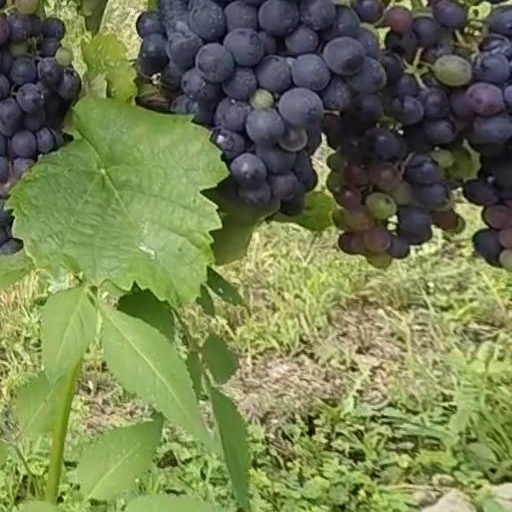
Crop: grape